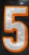
Number: 5